Tommy Anthony

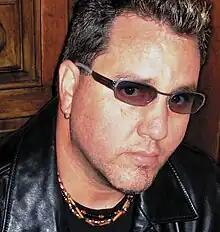
Anthony in 2020

Tommy Anthony (born August 17, 1965) is an American musician, singer, songwriter, arranger, and producer. He has released three studio albums. His single "I Don't Know You Anymore" charted in the top 40. In 2012, he won an El Premio ASCAP Award for composing the 2011 World Cup theme song. He was a featured performer at the Billboard Latin Music Conference and ASCAP's "Best Kept Secrets".